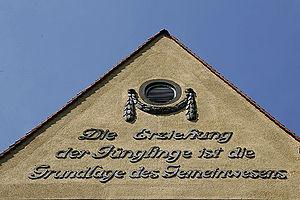
L 'école de la rue des Alpes est une école secondaire située à Bienne, dans le canton de Berne. Surplombant le centre de la ville, au flanc de la première chaîne des montagnes du Jura, il est sis au numéro 50 de la rue des Alpes. En langage populaire, il est dénommé Affenkasten d'après les hauts-reliefs de singes décorant le double fronton de l’entrée principale. Le bâtiment principal figure sur la liste des monuments cantonaux protégés.